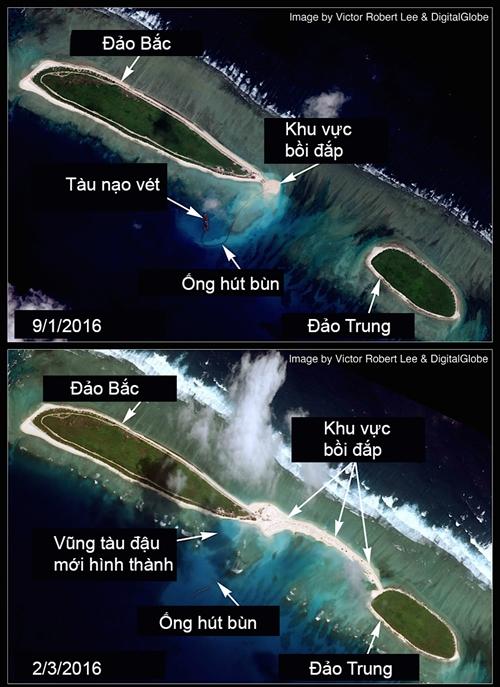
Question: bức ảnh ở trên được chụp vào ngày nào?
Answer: ngàu 9 tháng 1 năm 2016